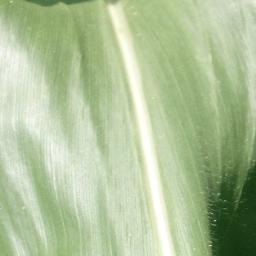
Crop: corn
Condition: (maize)_healthy